Nebraska Cornhuskers football

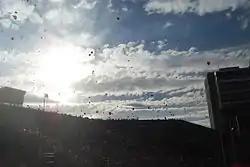
Fans release red helium balloons to celebrate a Nebraska field goal on Nov. 17, 2012

Nebraska alternated between plain white or red helmets as early as 1930, adding a single stripe in 1953 and jersey numbers in 1957. In the 1960s the red helmets were eliminated and the numbers replaced by a red, offset "NU." In 1970, a shortage of "U" stickers necessitated the use of the now-familiar single "N"; the change was made permanent after a national championship season. Aside from a facemask swap from gray to red, the helmet design is unchanged since.